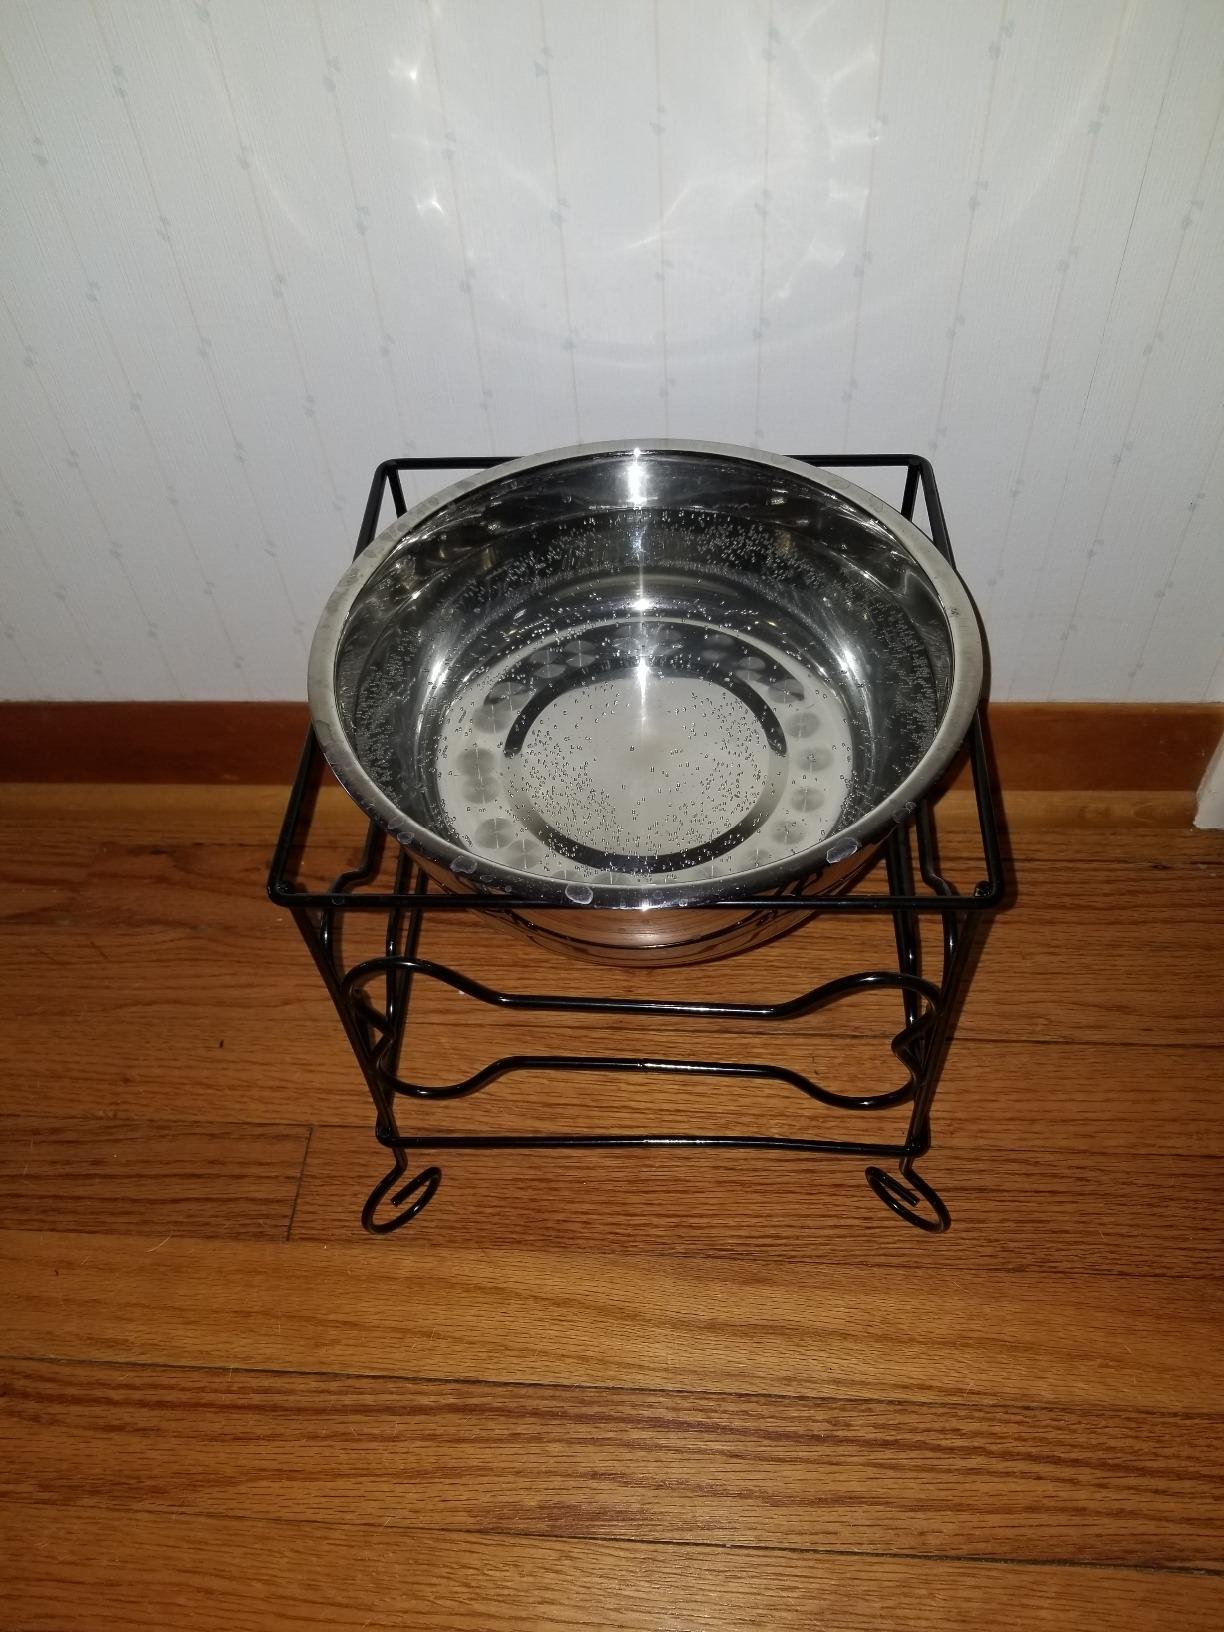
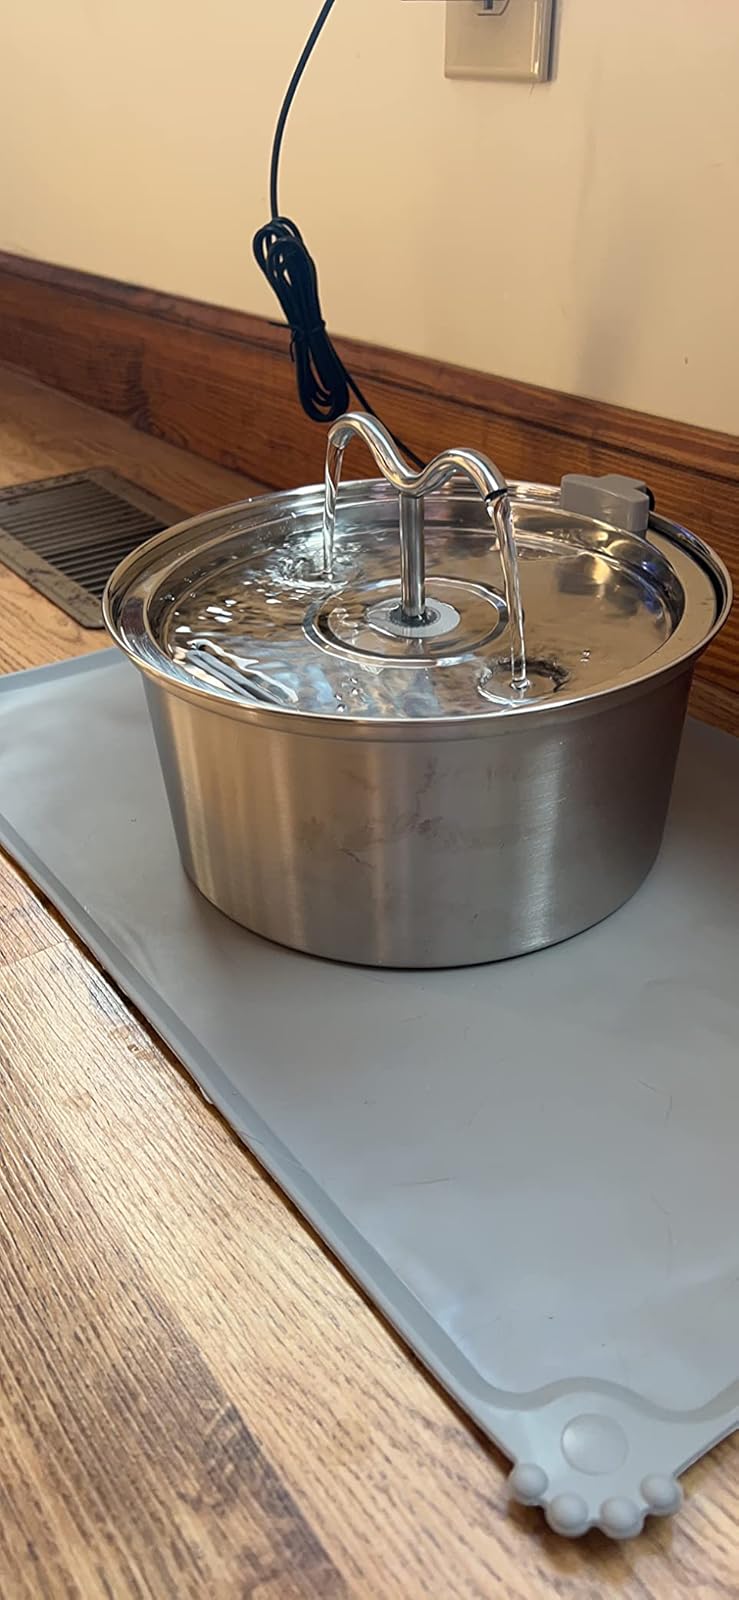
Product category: items_bowl
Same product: no